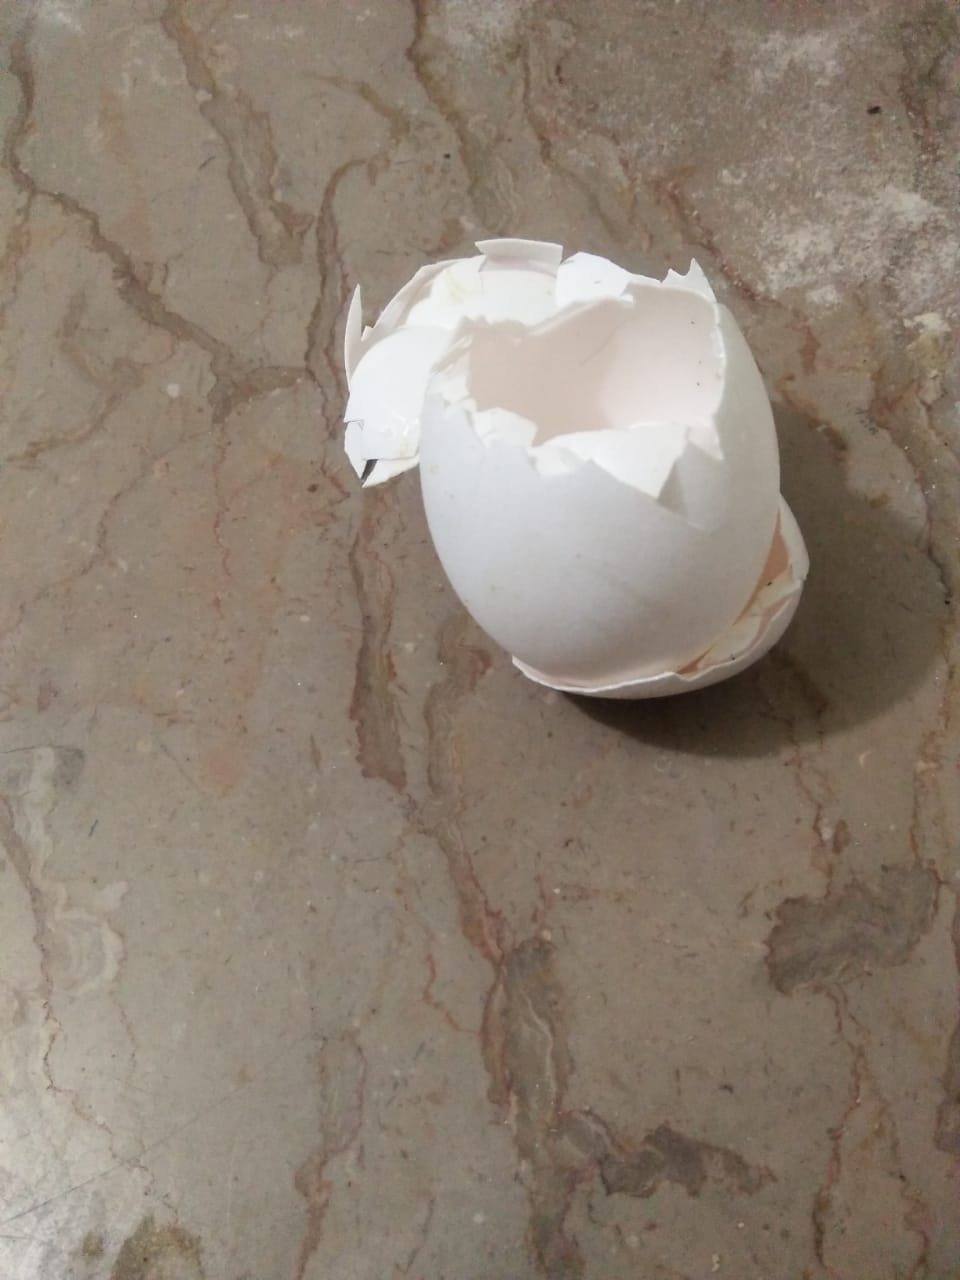
Label: eggshells